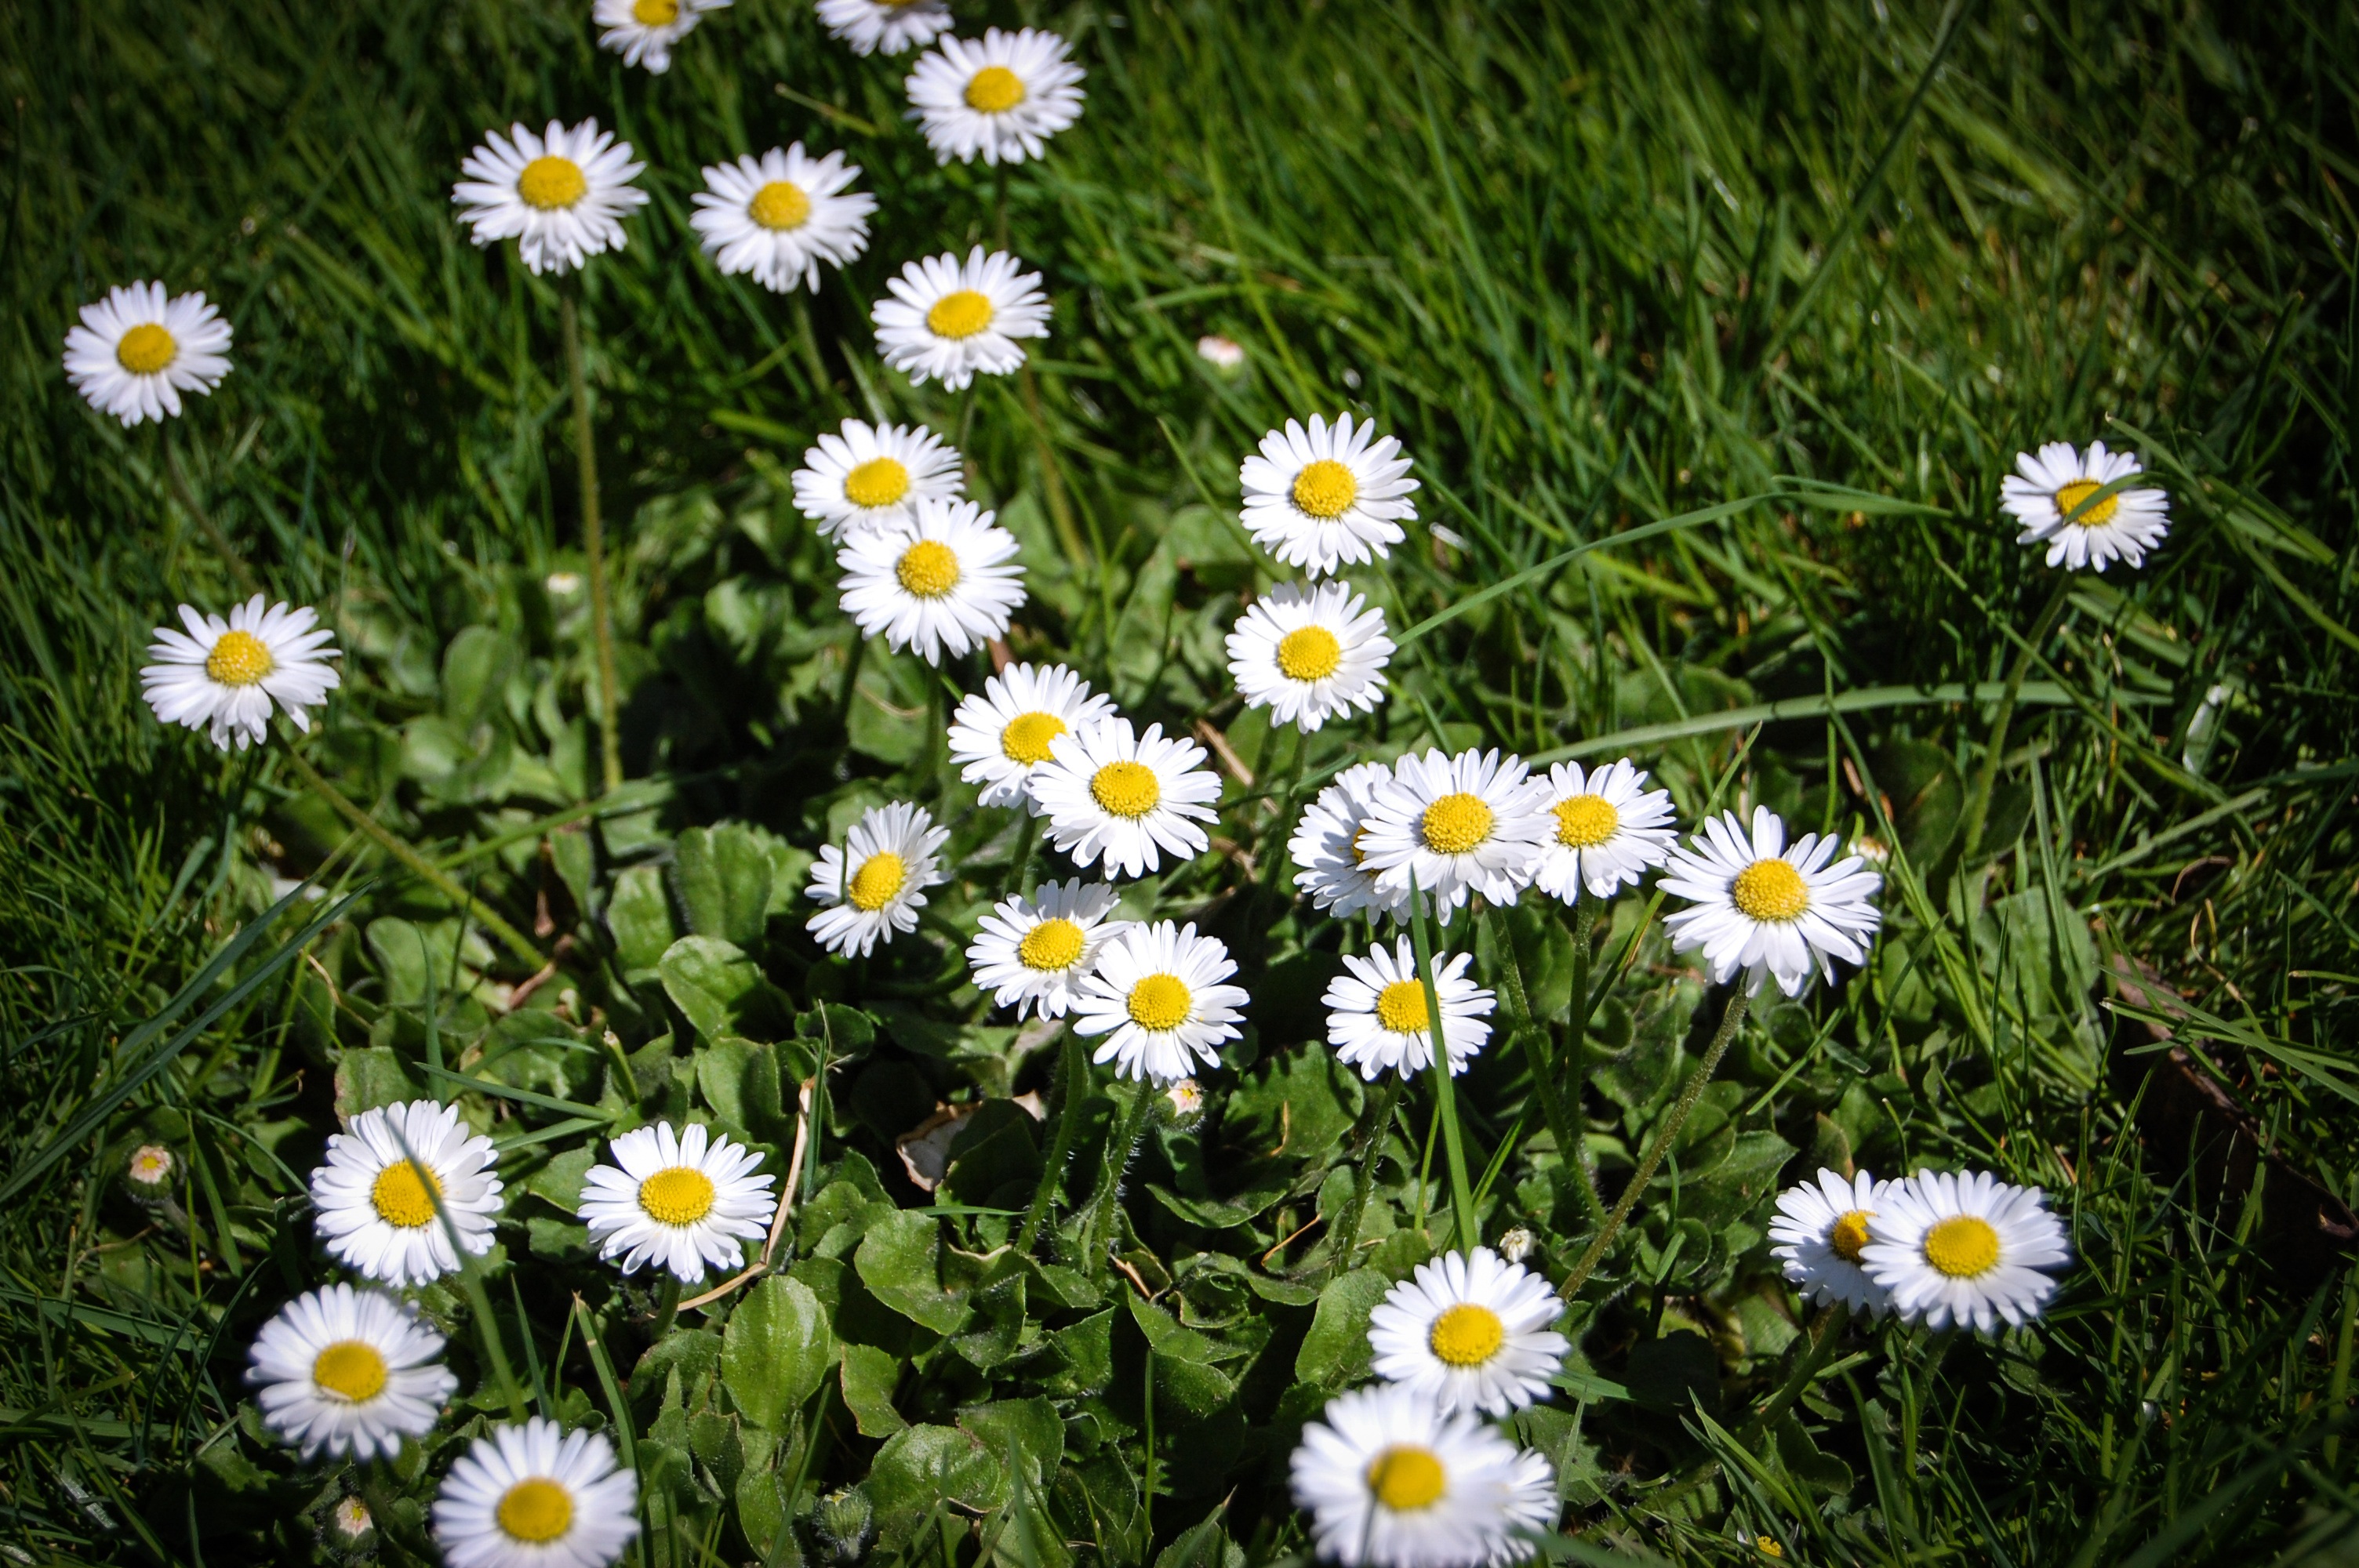
nature, grass, plant, field, lawn, meadow, flower, daisy, herb, botany, flora, plants, wildflower, flowers, daisies, flowering plant, daisy family, oxeye daisy, annual plant, land plant, chamaemelum nobile, marguerite daisy, tanacetum parthenium